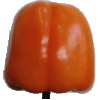
Label: orange_pepper